Panama national cricket team

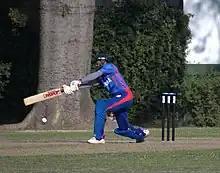
Panama team during a T20I match against Bermuda for the 2023 ICC Men's T20 World Cup Americas Qualifier.

Cricket was introduced to Panama by colonials from the West Indies during the creation of the Panama Canal. After the colonials left the country, most of the nation's attention was turned to cricket. The growing number of inhabitants of Indian origin created a group called the Indian Society.